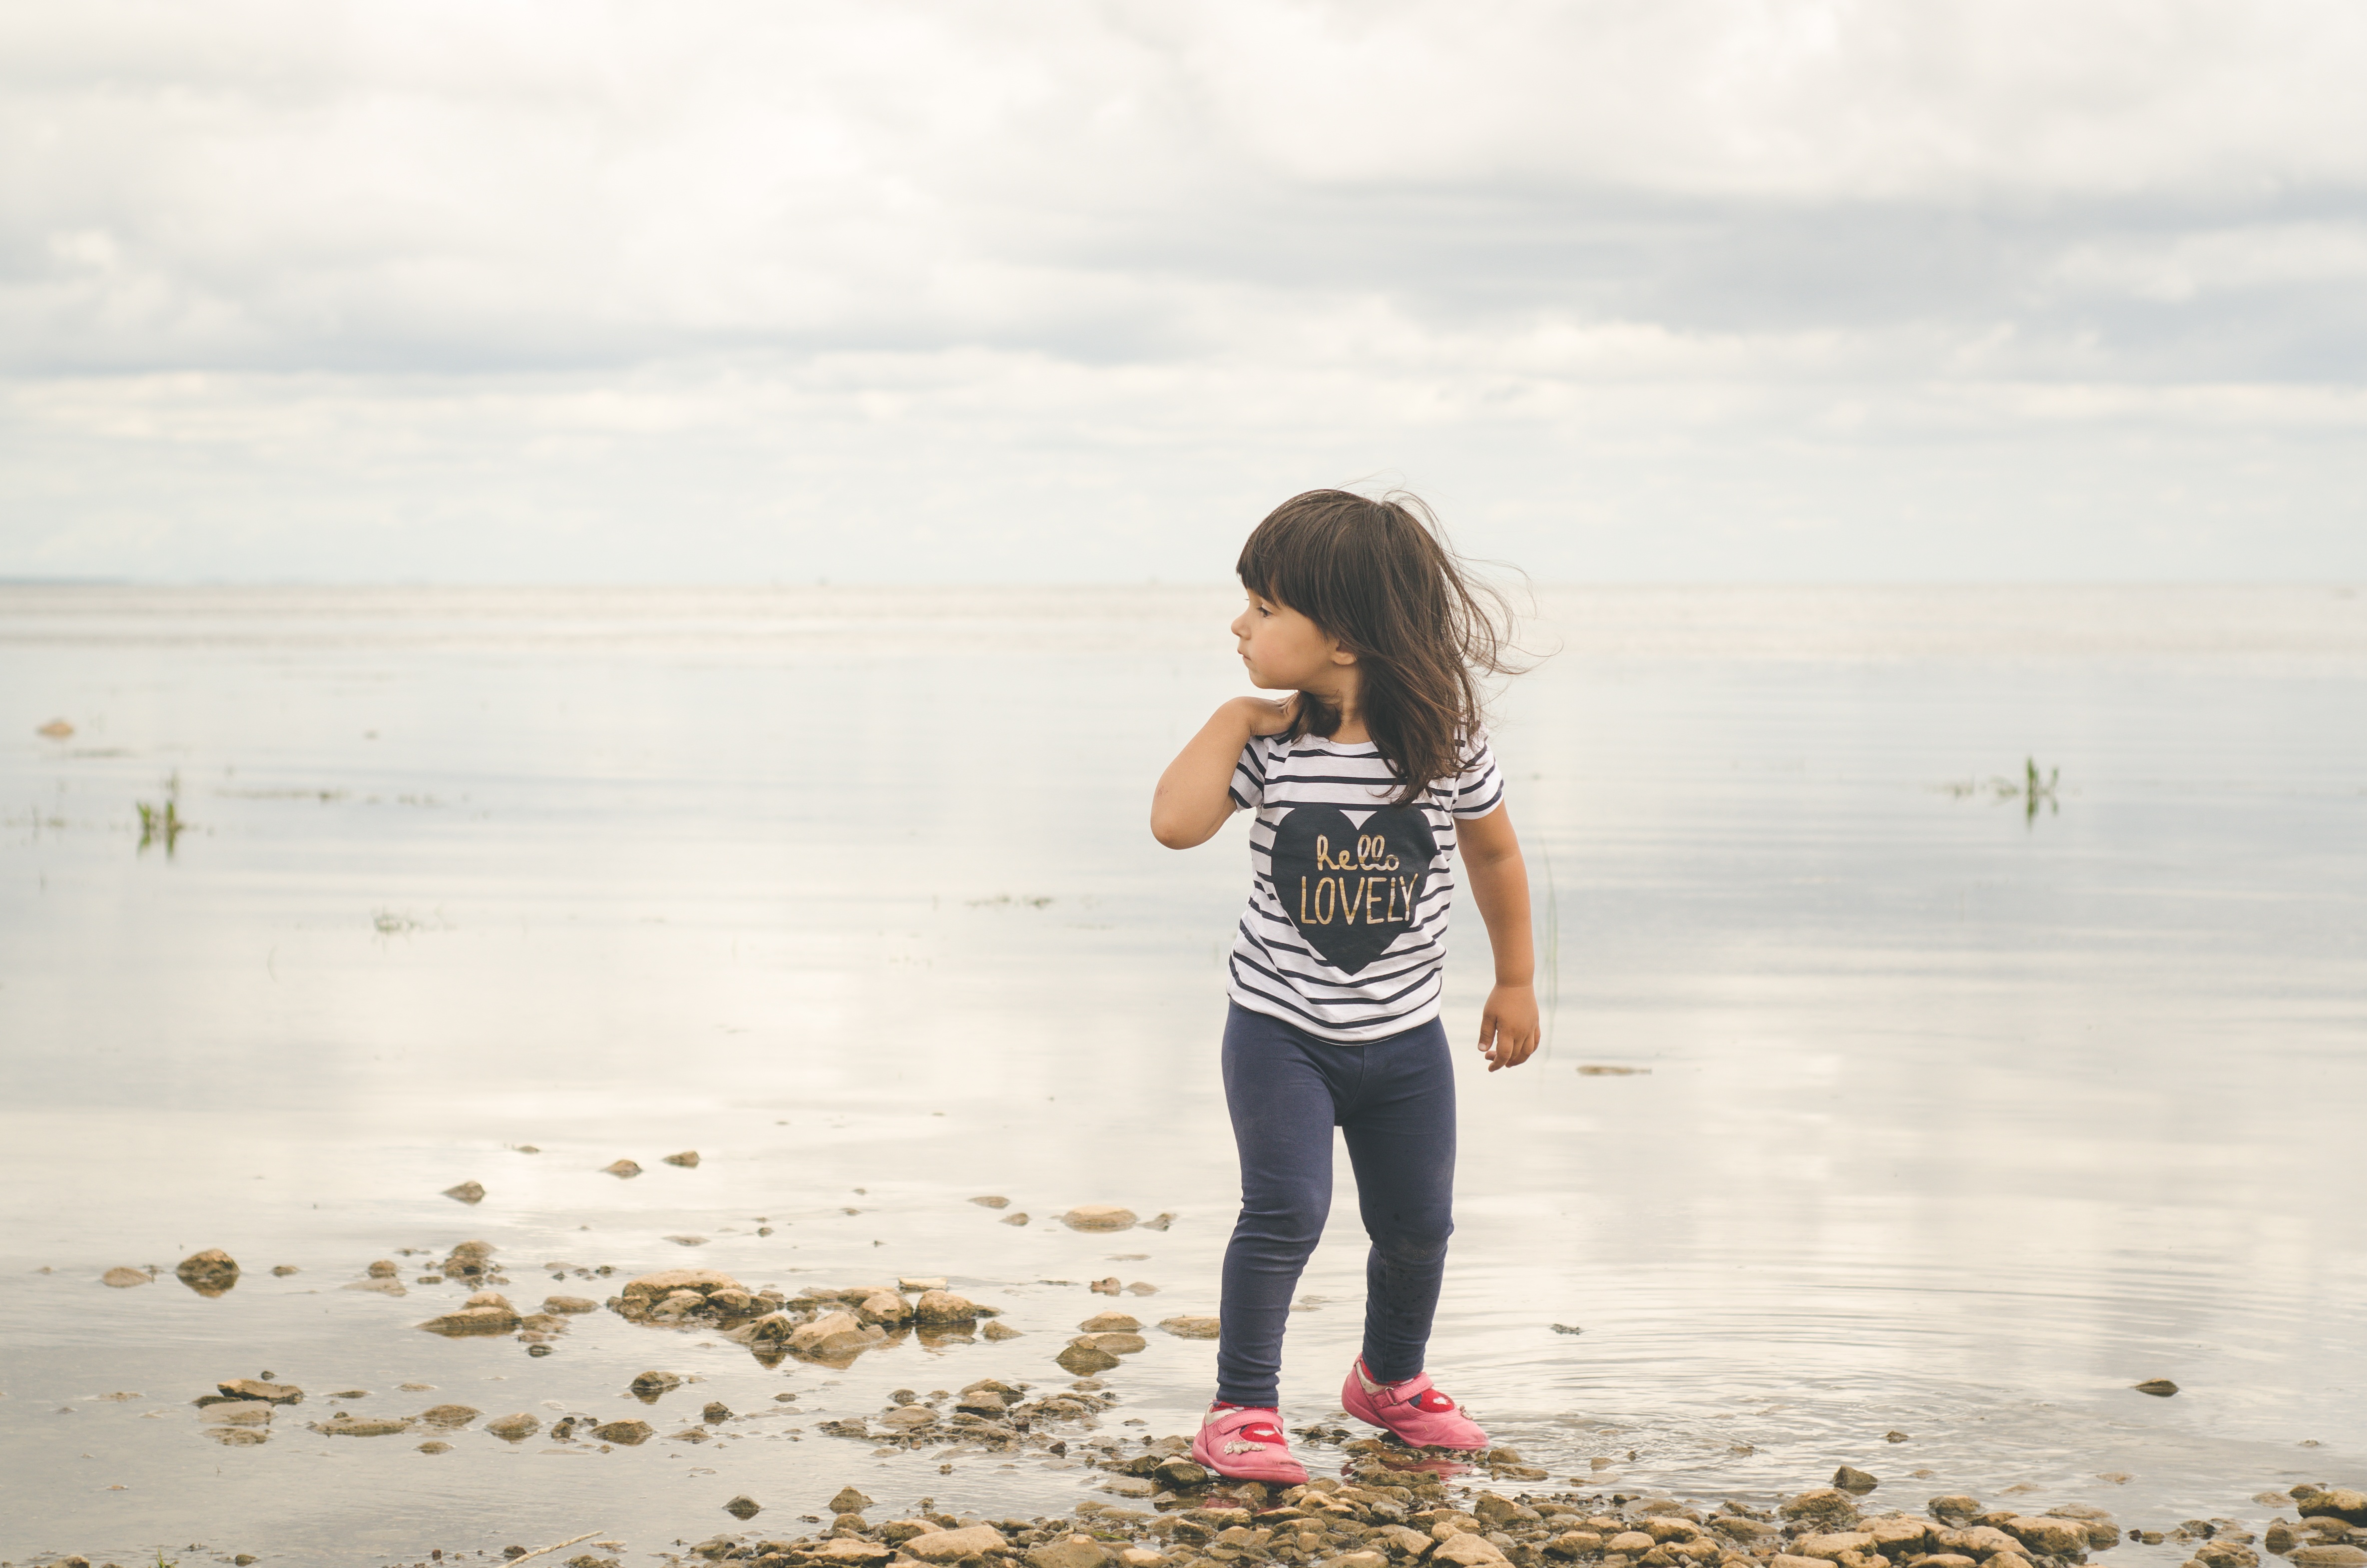
beach, sea, water, sand, person, people, girl, woman, photography, morning, lake, summer, vacation, young, spring, holiday, romance, child, leisure, season, outdoors, fun, photograph, beauty, day, emotion, interaction, photo shoot, portrait photography